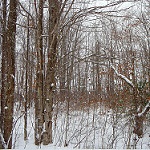
Label: forest